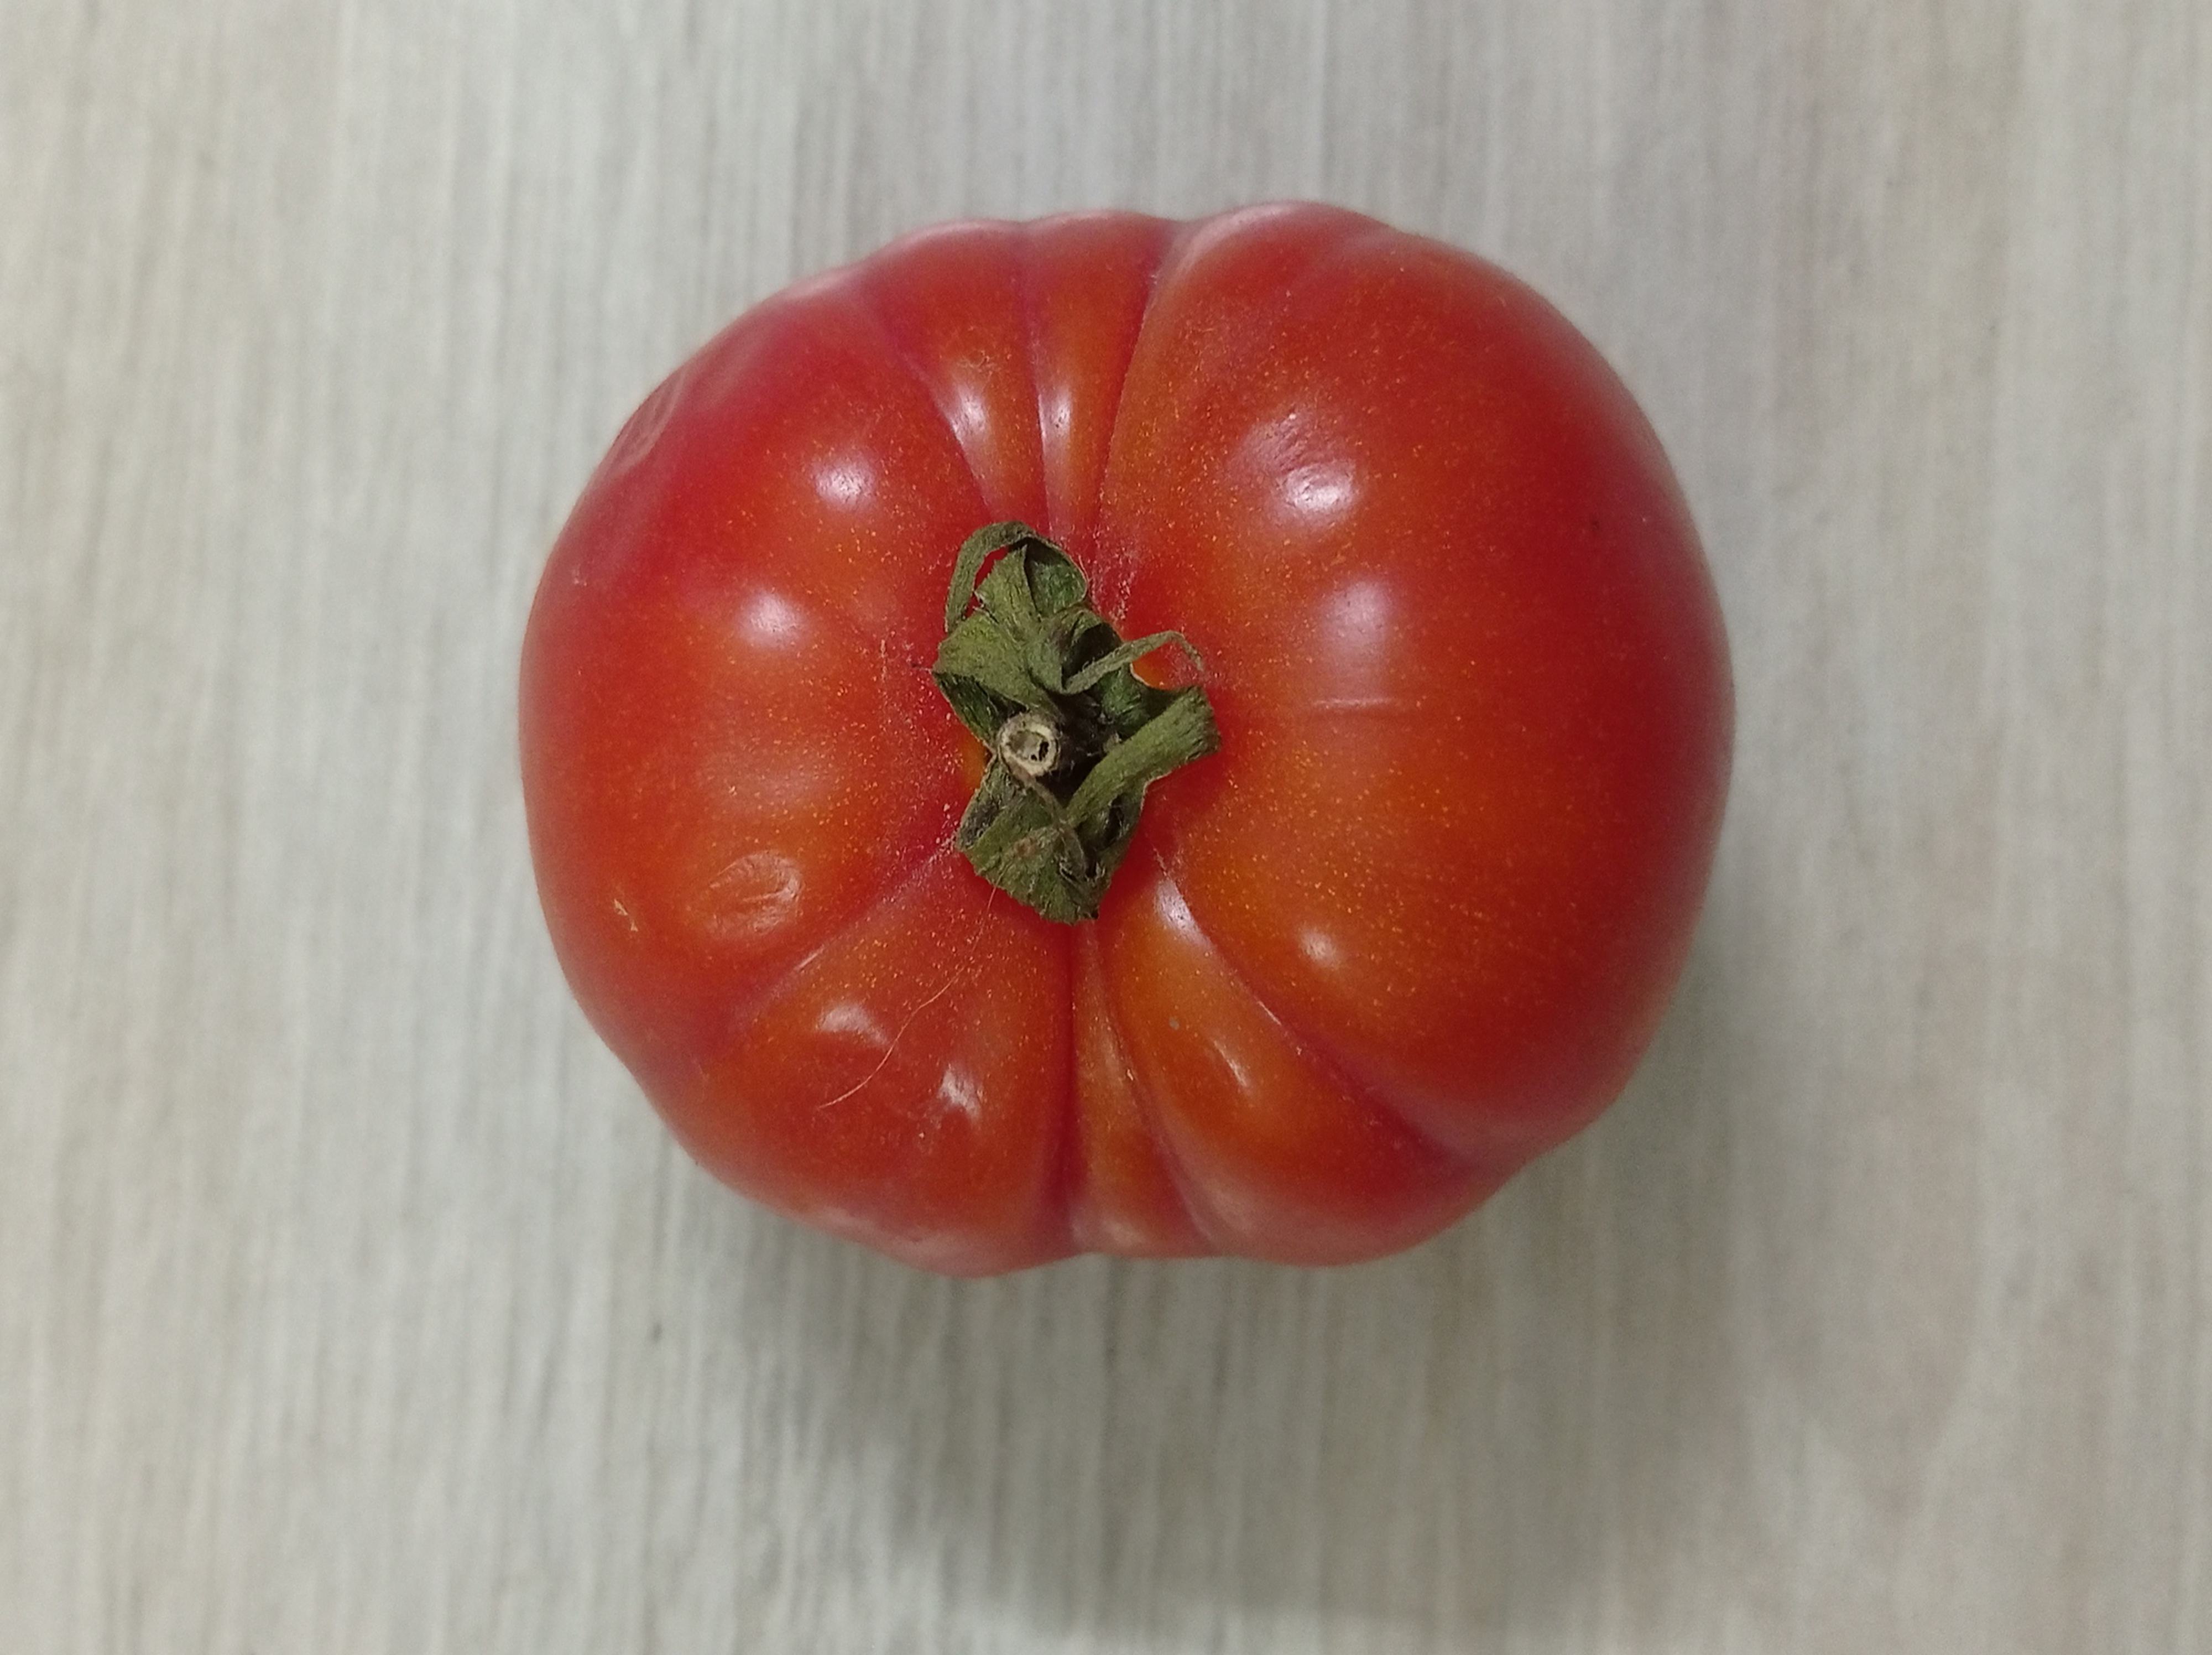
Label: Fresh